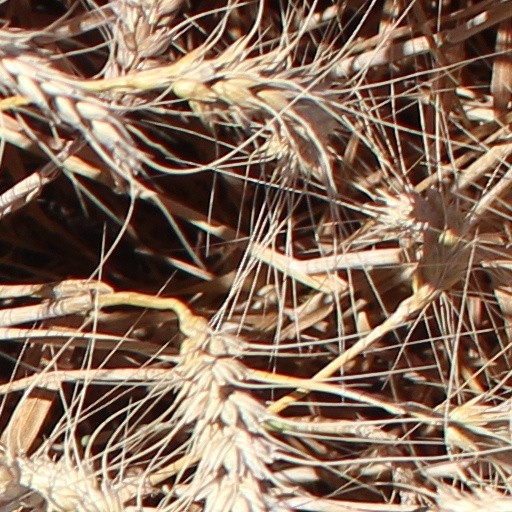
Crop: wheat